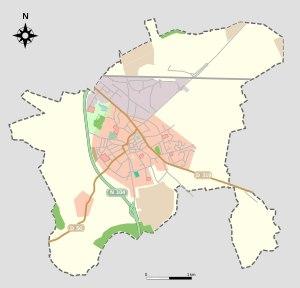
Brie-Comte-Robert, nommée localement Brie, est une commune francilienne située à l'ouest du département de Seine-et-Marne. Capitale historique de la Brie française, la commune est située sur la bordure du plateau de la Brie.